Katie Holtham

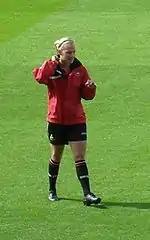
Holtham at Doncaster in August 2011

Holtham joined Leeds Carnegie that summer when Charlton Athletic FC scrapped their women's team after being relegated from the FA Premier League. In her first season at Leeds Carnegie she returned to Nottingham for the FA Women's Cup final, but again lost out 4–1 to Arsenal. She scored in a 3–1 Premier League Cup final win over Everton on 11 February 2010, to help Leeds Carnegie win their first major silverware.